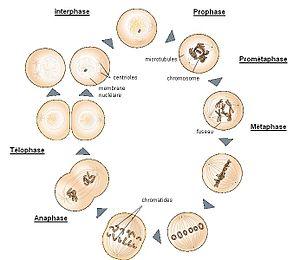
Schéma de la mitose
Le fuseau mitotique, ou appareil mitotique achromatique, est un système mis en place par les cellules eucaryotes pour permettre la migration des chromatides lors de la division cellulaire dès le stade de la prophase. Il est constitué de microtubules et de protéines associées et forme un véritable fuseau entre les pôles opposés d’une cellule. Il assure une bonne répartition des chromosomes dans les cellules lors de la division. Il est donc indispensable à un bon développement cellulaire.